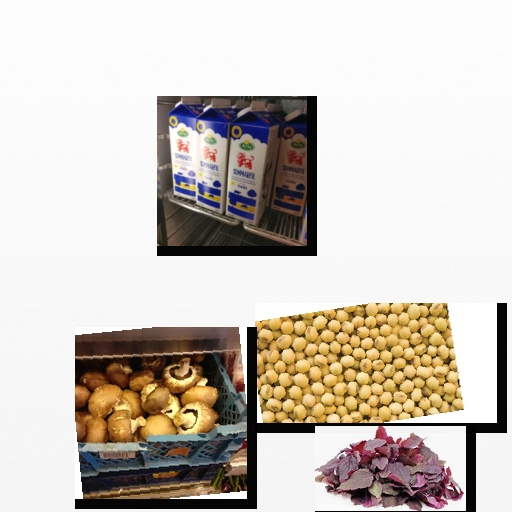
Food items: sour_milk, amaranth, mushroom, soybean